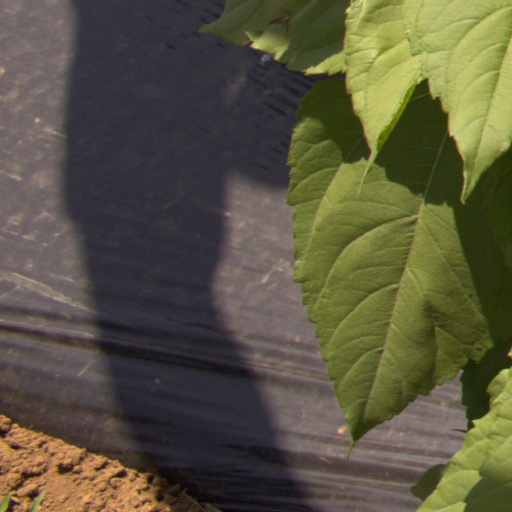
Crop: Jerusalem artichoke